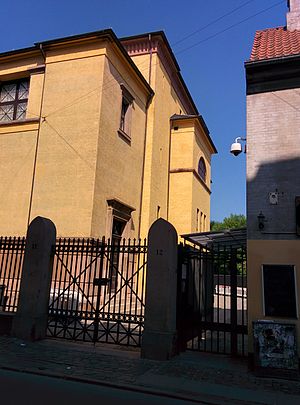
Københavns Synagoge / Historie og arkitektur
Porten til Københavns Synagoge, Krystalgade.
Billede af Københavns Synagoge, taget fra krystalgade.
Københavns Synagoge er en jødisk synagoge, der ligger i Krystalgade nr. 12 i København.